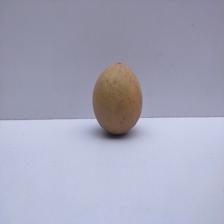
Size: Medium